White River Valley Herald

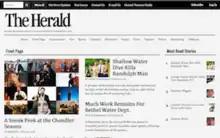

The White River Valley Herald is a weekly newspaper published in Randolph, Vermont covering sixteen communities in Vermont's Upper Valley region. Circulation was 5,500 in 2015.